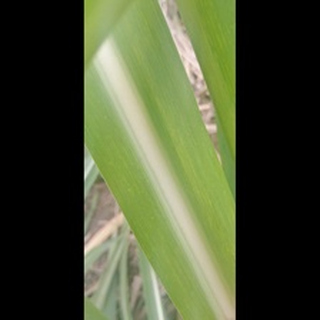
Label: sugarcane_mosaic